Bill Watts

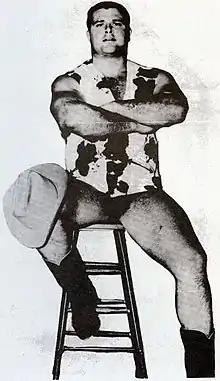
Watts in 1968

As a professional wrestler, he famously feuded with WWWF Champion Bruno Sammartino, but was unable to win the title. In the 1960s, he wrestled in many areas, such as San Francisco, Chicago, St. Louis, and even Japan for All Japan Pro Wrestling (AJPW). During these periods, Watts challenged for both the National Wrestling Alliance (NWA) and American Wrestling Association (AWA) versions of the World Title. Watts also had a successful run winning tag belts with Buck Robley in the NWA Tri-State/Mid South Wrestling before he became head promotor in the Oklahoma/Louisiana areas.